Lakes Amance and du Temple

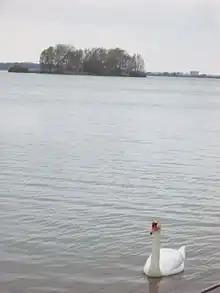
A swan in front of Bird Island.

Thanks to the large mudflats left by the waters, many birds, particularly waders (35 species have been recorded on the lake), spend time here. What's more, the lake's low water volume makes fish an easily accessible prey for large birds, notably herons. The main species inhabiting the lake and surrounding area are the great egret ("Egretta alba"), bar-tailed godwit ("Limosa lapponica") and black-tailed godwits ("Limosa limosa"), osprey ("Pandion halietus") and common snipe ("Gallinago gallinago"), sandpipers ("Calidris alpina"), little stint ("Calidris minuta"), Temminck's stint ("Calidris temminckii"), sanderling ("Calidris alba") and curlew sandpiper ("Calidris ferruginea"), mallard ("Anas platyrhynchos") and northern shoveler ("Anas clypeata"), common greenshank ("Tringa nebularia"), spotted redshank ("Tringa erythropus") and common redshank ("Tringa totanus"), curlew ("Numenius arquata"), warbler ("Phylomachus pugnax"), coot ("Fulica atra"), creat crested grebe ("Podiceps cristatus") and little grebe ("Tachybaptus ruficollis"), grey ("Ardea cinerea") and purple ("Ardea purpurea") herons, greylag ("Anser anser") and greater white-fronted ("Anser albifrons") geese, golden ("Pluvialis apricaria") and grey ("Pluvialis squatarola") plovers, Eurasian teal ("Anas crecca") and northern lapwing ("Vanellus vanellus"). The lakes of the Aube region are best known for the thousands of sandhill cranes that stop here in November (over 20,000) and for being France's main site for the post-mating stopover of the black stork ("Ciconia nigra").